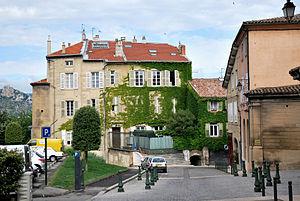
côtes des chapeliers
Cet article concerne une liste des quartiers de la ville de Valence, préfecture du département de la Drôme en région Auvergne-Rhône-Alpes. Bien qu'il soit parfois difficile d'en circonscrire géographiquement le pourtour, on peut discerner les quartiers historiques bien définis et les nouveaux quartiers qui se sont édifiés au fil du temps à la périphérie de la ville pour accueillir une population de plus en plus urbanisée.
Valence est une commune du sud-est de la France, préfecture du département de la Drôme en région Auvergne-Rhône-Alpes. Avec 63 714 habitants recensés en 2017, elle est la ville la plus peuplée de la Drôme et la 8ᵉ d'Auvergne-Rhône-Alpes. Ses habitants sont appelés les Valentinois.